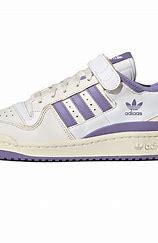
Brand: Adidas
Model: Forum